Italian submarine Galileo Galilei

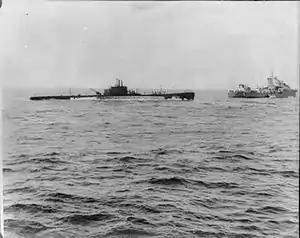
"Galileo Galilei" being taken under tow by HMS "Kandahar"

"Moonstone" also moved too fast for the submarine's crew to aim their guns effectively. After about ten minutes "Galileo Galilei" was hit for the first time, wounding commander Nardi and killing several people around him. Shortly thereafter, the bow gun was hit killing the gun crew including the second in command. The gun continued shooting, however, under command of Ensign Mazzucchi. The aft gun soon jammed, and then another salvo from "Moonstone" killed all those on the conning tower including Nardi. The bow gun continued shooting until arrived at the scene and Mazzucchi, as the most senior on board the submarine, ordered "Galileo Galilei" to stop shooting and surrender. The submarine had lost 16 men: commander Nardi, four other officers, seven NCOs and four sailors. The submarine was then towed into Aden by "Kandahar".